Martin Rubin

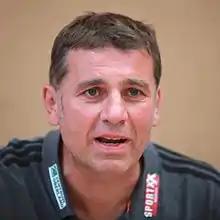
Martin Rubin in 2013

Martin Rubin (born 4 August 1964) is a Swiss handball player. He competed in the men's tournament at the 1984 Summer Olympics.